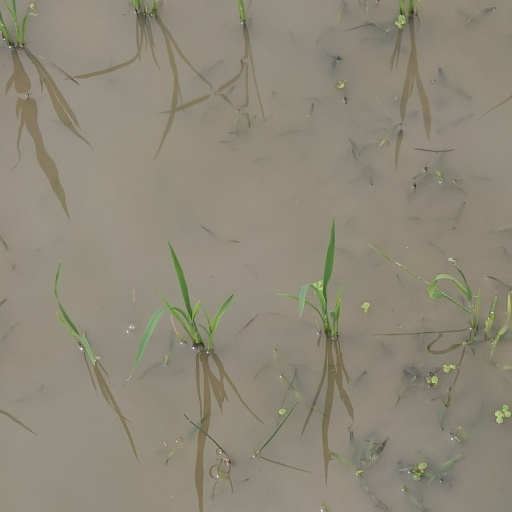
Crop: rice